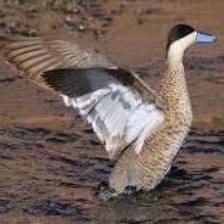
Species: PUNA TEAL
Scientific name: ANAS PUNA
ImageNet parent category: drake